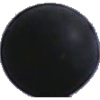
Label: blue_grape